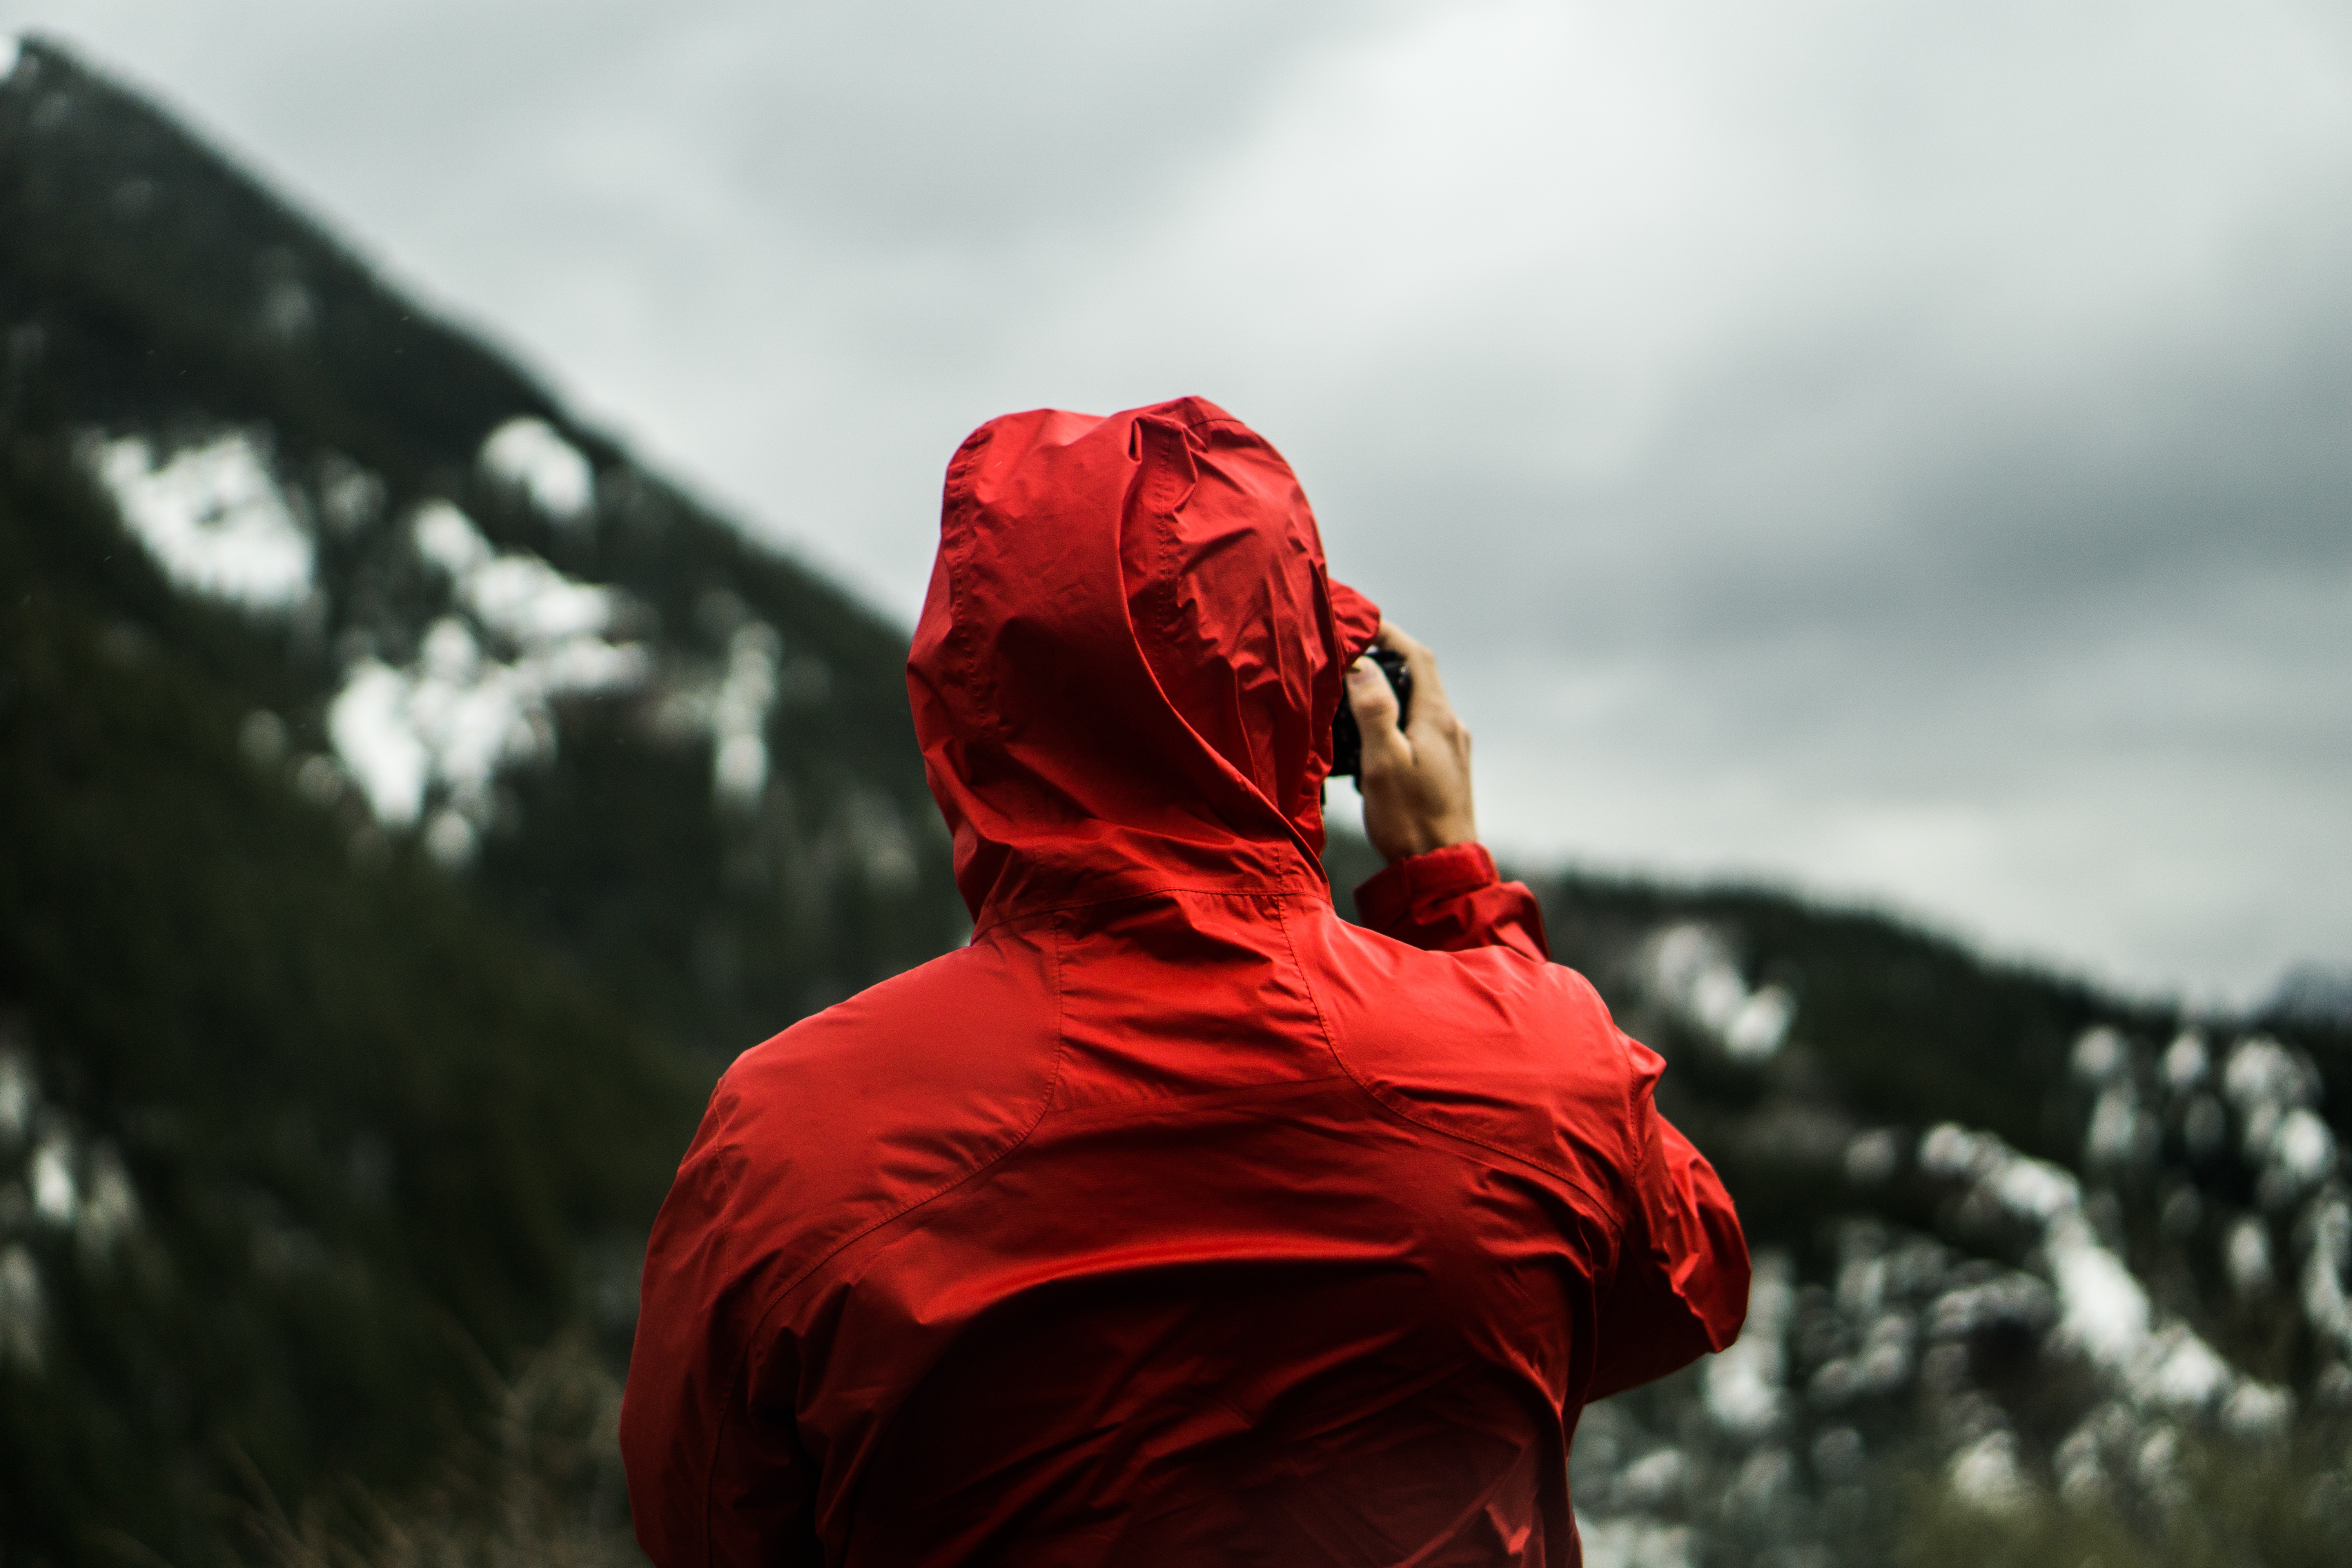
person, photography, photographer, red, color, extreme sport, jacket, emotion